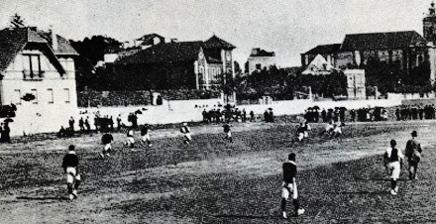
Building: Campo da Feiteira
Country: Portugal
Year built: 1906
Campo da Feiteira Location Lisbon , Portugal Owner Private property Record attendance 8 000 in 23-01-1910 against Carcavelos Club Field size 120m x 79m Surface Dirt Construction Opened 1906 Closed 1911 Construction cost 80$ Tenants Grupo Sport de Benfica (1907–1908) Grupo Sport Lisboa (1907–1908) Sport Lisboa e Benfica (1908–1911) Campo da Feiteira was a football dirt field in Lisbon , Portugal. It started as field for Grupo Sport de Benfica to organize Sports Festivals . On 26 May 1907, Grupo Sport de Benfica officially taken over of Quinta da Feiteira, next to Estrada de Benfica, having from now on, a 120 meters per 79 metres field, for $20 a semester. On 14 July 1907 it celebrated here, the first anniversary of Grupo Sport de Benfica. Grupo Sport Lisboa (GSL) did not have a field in its originating area (Belém) but since some of its members were also members of GSB, they knew about Campo da Feiteira, and despite their quality, it was not used for football. So on 24 November 1907, Grupo Sport Lisboa played for the first time in Campo da Feiteira, even thought as neutral field, [ clarification needed ] counting to the Lisbon Football Championship , Grupo Sport Lisboa beat Internacional (CIF). In March 1908, Grupo Sport Benfica changes its name to Sport Clube de Benfica. On 13 September 1908, after absorbing its members and the playing field of Grupo Sport Benfica, Grupo Sport Lisboa adds Benfica to its name, becoming then Sport Lisboa e Benfica (SLB) and playing in Campo da Quinta da Feiteira. Sport Lisboa e Benfica left after excessive rent, $400 for semester. They moved to Campo de Sete Rios . Campo da Feiteira was converted into houses. Date Result Notes 24 November 1907 GSL 1-0 Clube Internacional Futebol First match, counting for the Lisbon Football Championship , playing as a neutral field. 25 October 1908 SLB 2-0 Sporting CP First match as Sport Lisboa e Benfica counting for the Lisbon Football Championship playing as Home team. 10 January 1909 GSL 4-0 Ajudense FC Record attendance in a Sport event in Portugal: 1,000 people. 23 January 1910 SLB 1-0 Carcavelos Club Second win against Englishmen Carcavelos Club and record attendance: 8,000 people 22 May 1911 SLB 2-4 Stade Bordelais Last match at Campo da Feiteira References